Advance Thresher/Emerson-Newton Implement Company

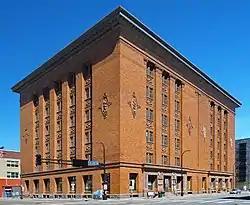
The Advance Thresher/Emerson-Newton Implement Company buildings from the west

The Advance Thresher/Emerson-Newton Implement Company buildings in Minneapolis, Minnesota, United States, are a pair of buildings designed by Kees and Colburn. The two buildings are united under a common cornice and appear to be a single structure. However, the two buildings were actually built four years apart. The Advance Thresher Company building was built in 1900 and has six floors. The adjacent Emerson-Newton Plow Company building was built in 1904 and has seven floors.